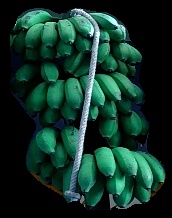
Variety: rasbale
Grade: grade2